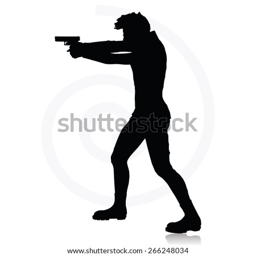
vector image - man with a gun pointing silhouette isolated on white background